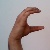
The image shows a hand gesture representing the letter 'C' in Indian Sign Language.